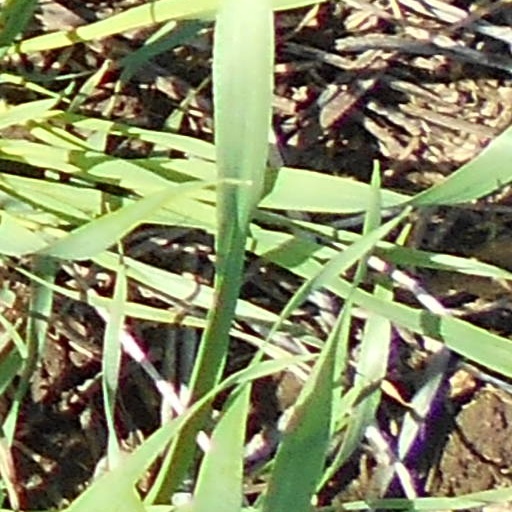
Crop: wheat